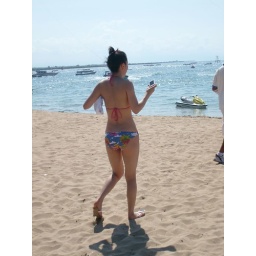
Japanese girl at the beach in Bali